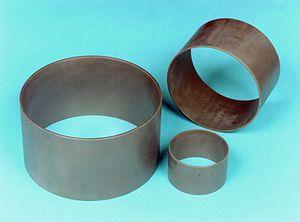
GGB, anciennement nommé Glacier Garlock Bearings puis GGB Bearing Technology, est un fabricant de paliers lisses haute performance et de revêtements tribologiques en polymère. GGB compte plus de 1 100 employés et possède 8 sites de production en France, en Allemagne, aux États-Unis, en Slovaquie, au Brésil et en Chine. Depuis 2002, l’entreprise est une filiale de la société EnPro Industries qui fournit des produits industriels à travers le monde.